Power engineering software

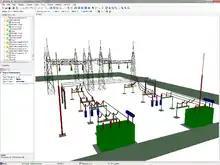
Analysis software for lightning protection used on a power substation.

Power engineering software is a software used to create models, analyze or calculate the design of Power stations, Overhead power lines, Transmission towers, Electrical grids, Grounding and Lightning systems and others. It is a type of application software used for power engineering problems which are transformed into mathematical expressions.